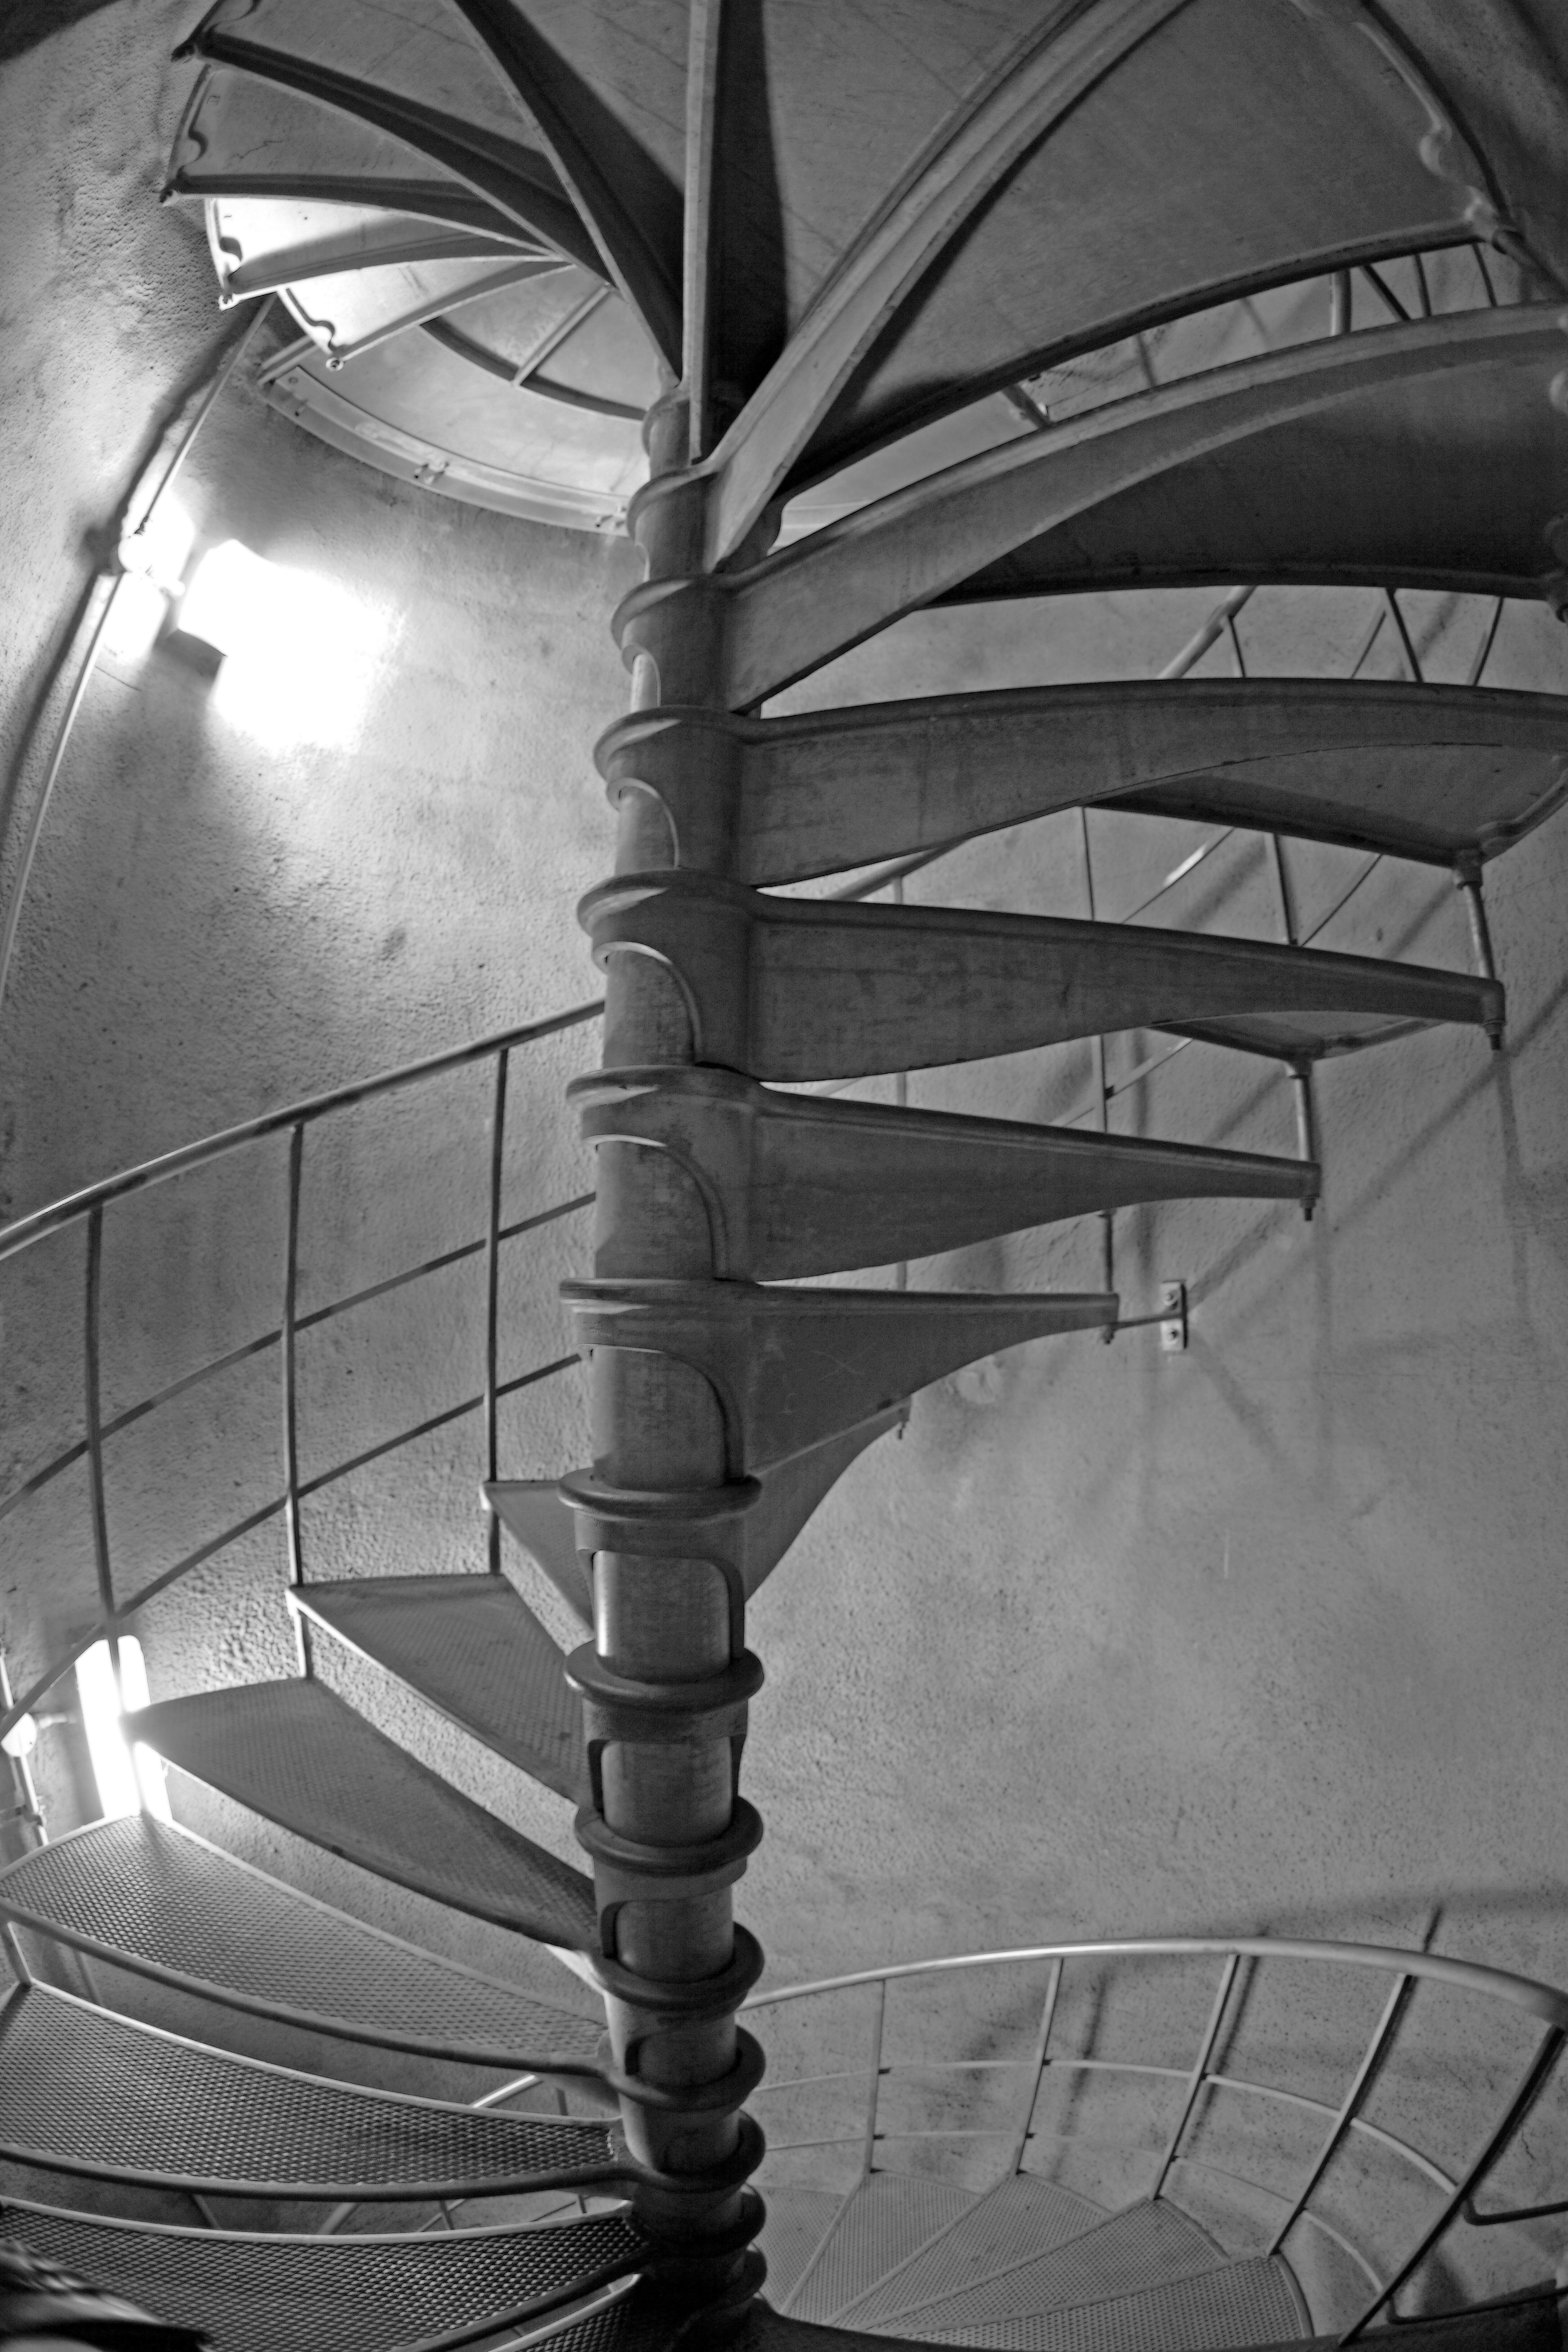
wing, black and white, white, wheel, spiral, staircase, line, column, canon, darkness, black, monochrome, tire, art, eos, sketch, symmetry, mark, ii, 5d, shape, oregon, ian, sane, astoria, dna, monochrome photography, automotive tire, aircraft engine